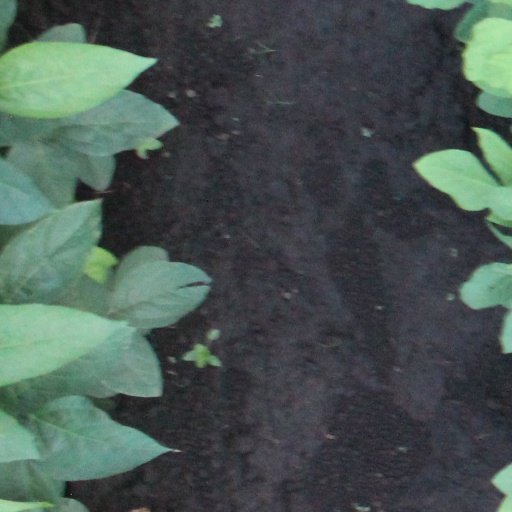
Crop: soybean